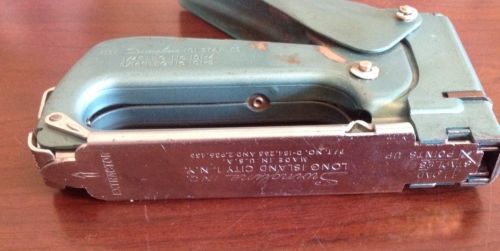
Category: stapler